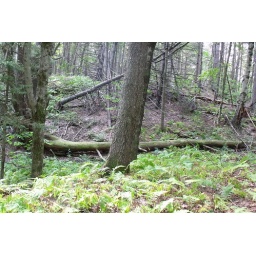
Old tree that fell down in the Woods behind my house - Sullivan, New Hampshire.